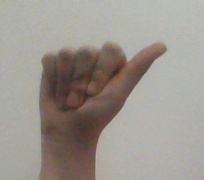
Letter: dhad